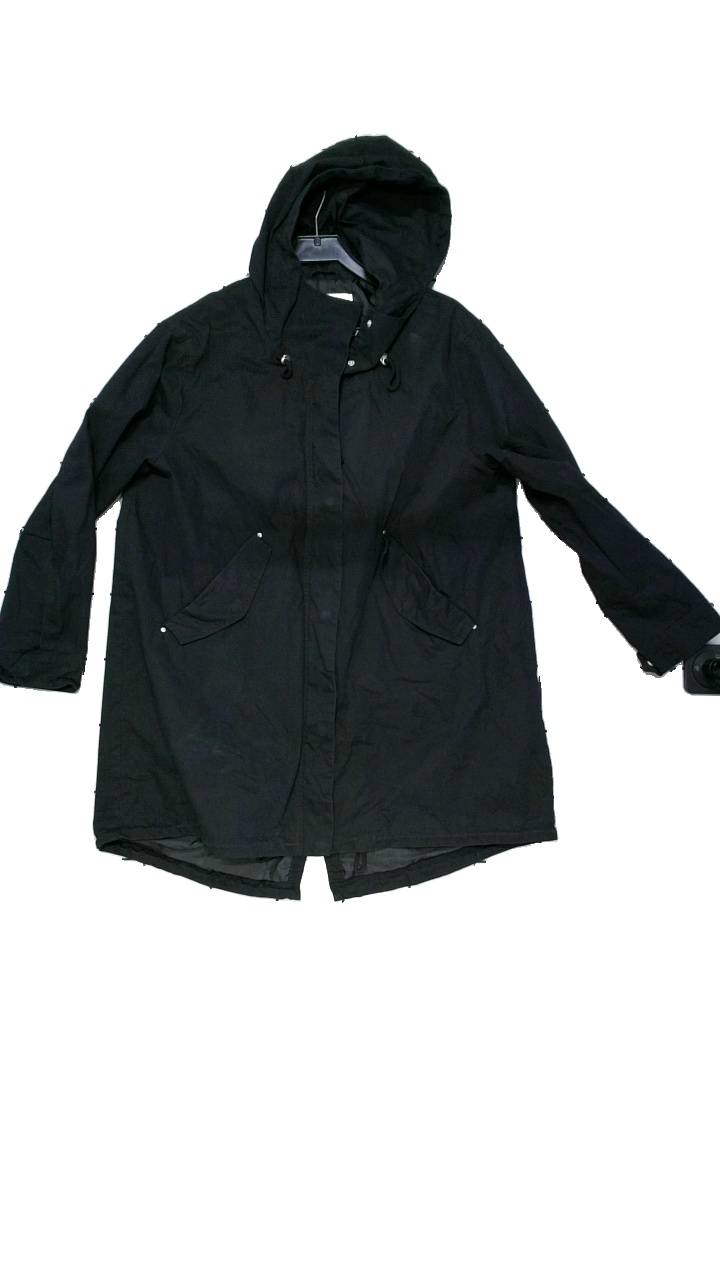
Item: Jacket (Ladies)
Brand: Carin Wester
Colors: Black
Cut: Long, Regular
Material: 100% cotton
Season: Spring
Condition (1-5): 5
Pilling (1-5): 4
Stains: Minor
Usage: Reuse
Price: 250-400